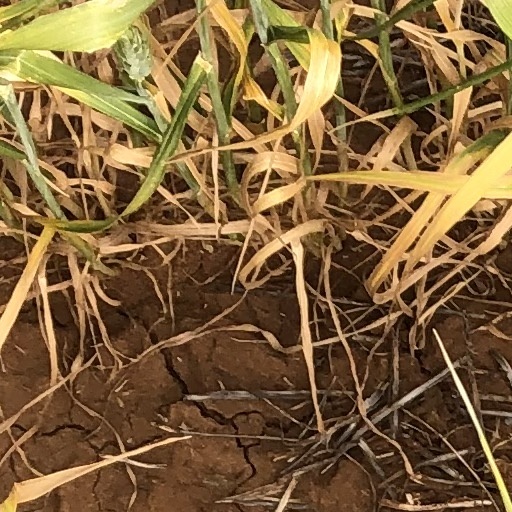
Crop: wheat